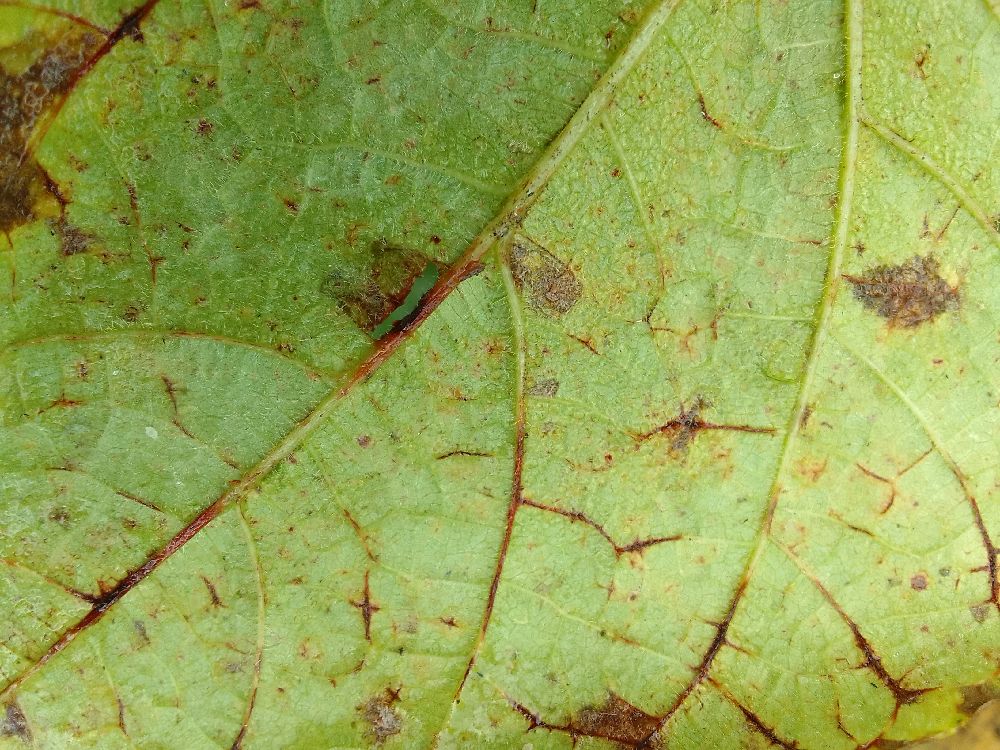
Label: anthracnose